Fruit production and deforestation

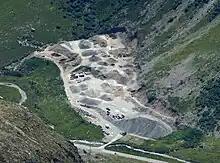
Surface mining

Surface mining: This is the process of extracting minerals from the Earth's surface. It is often used for coal, sand, and gravel.